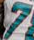
Number: 7